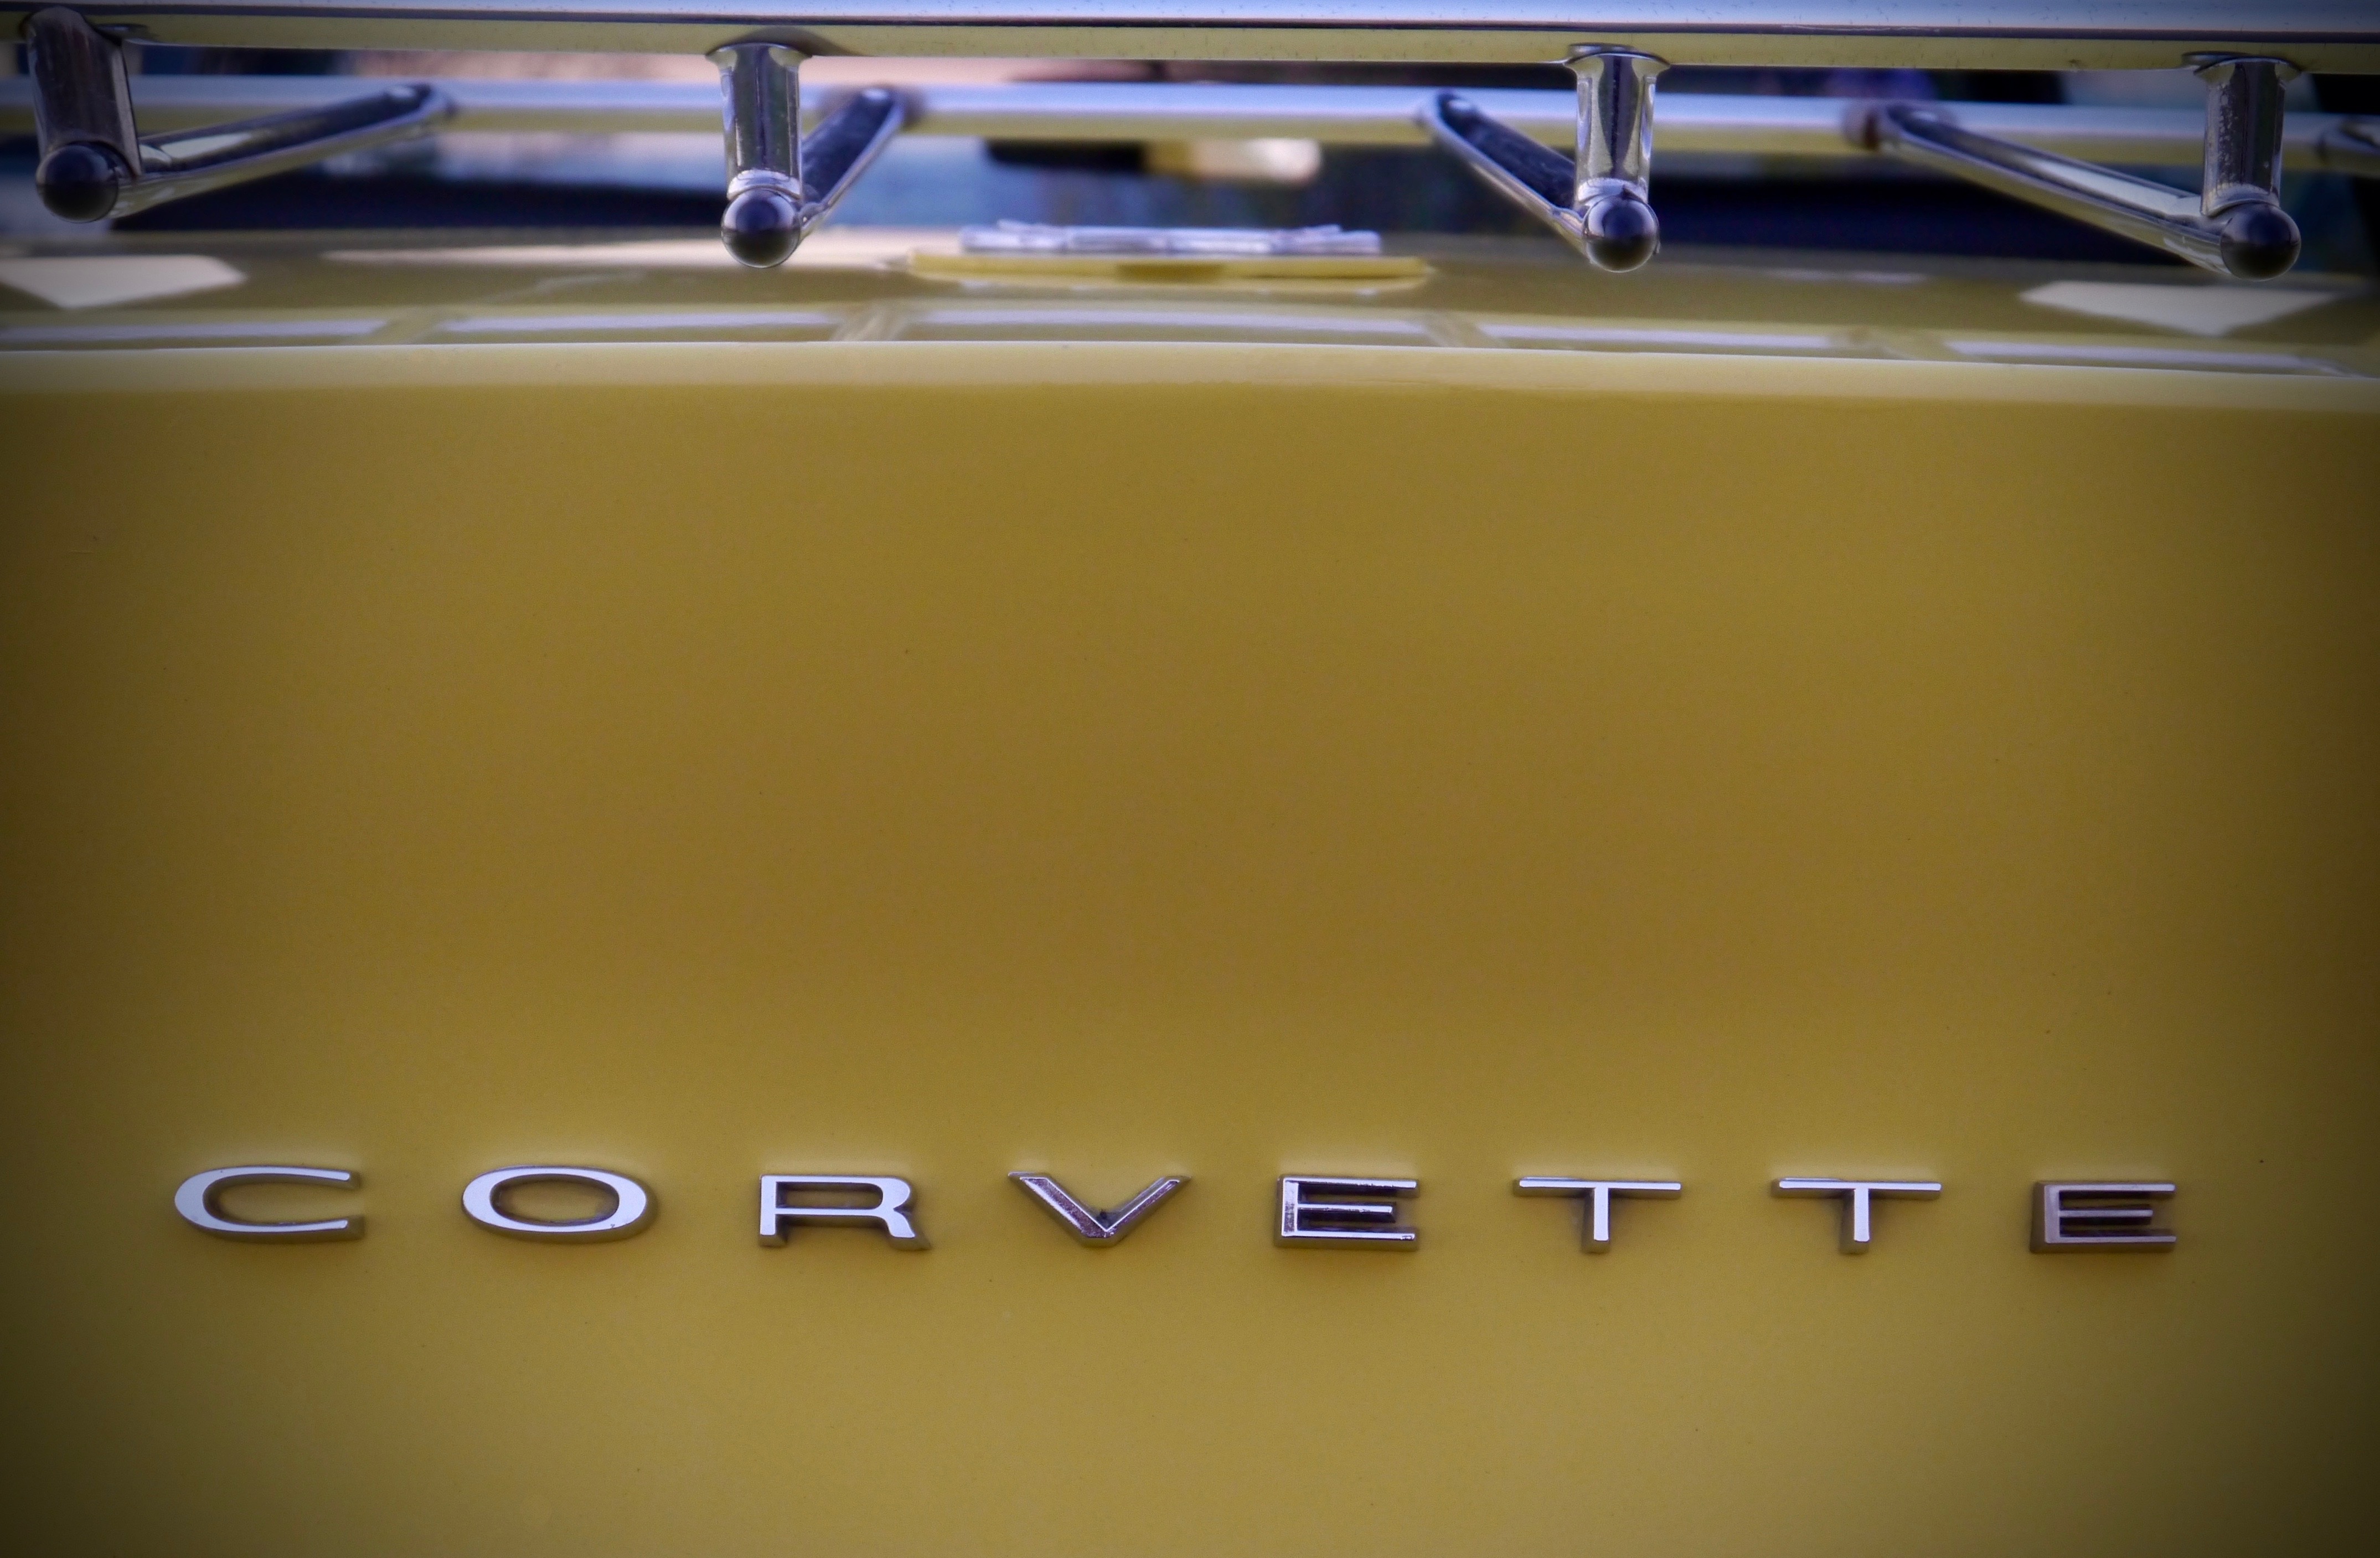
car, wheel, old, vehicle, auto, yellow, bumper, oldtimer, classic, corvette, historically, c3, automobile make, automotive exterior, vehicle registration plate